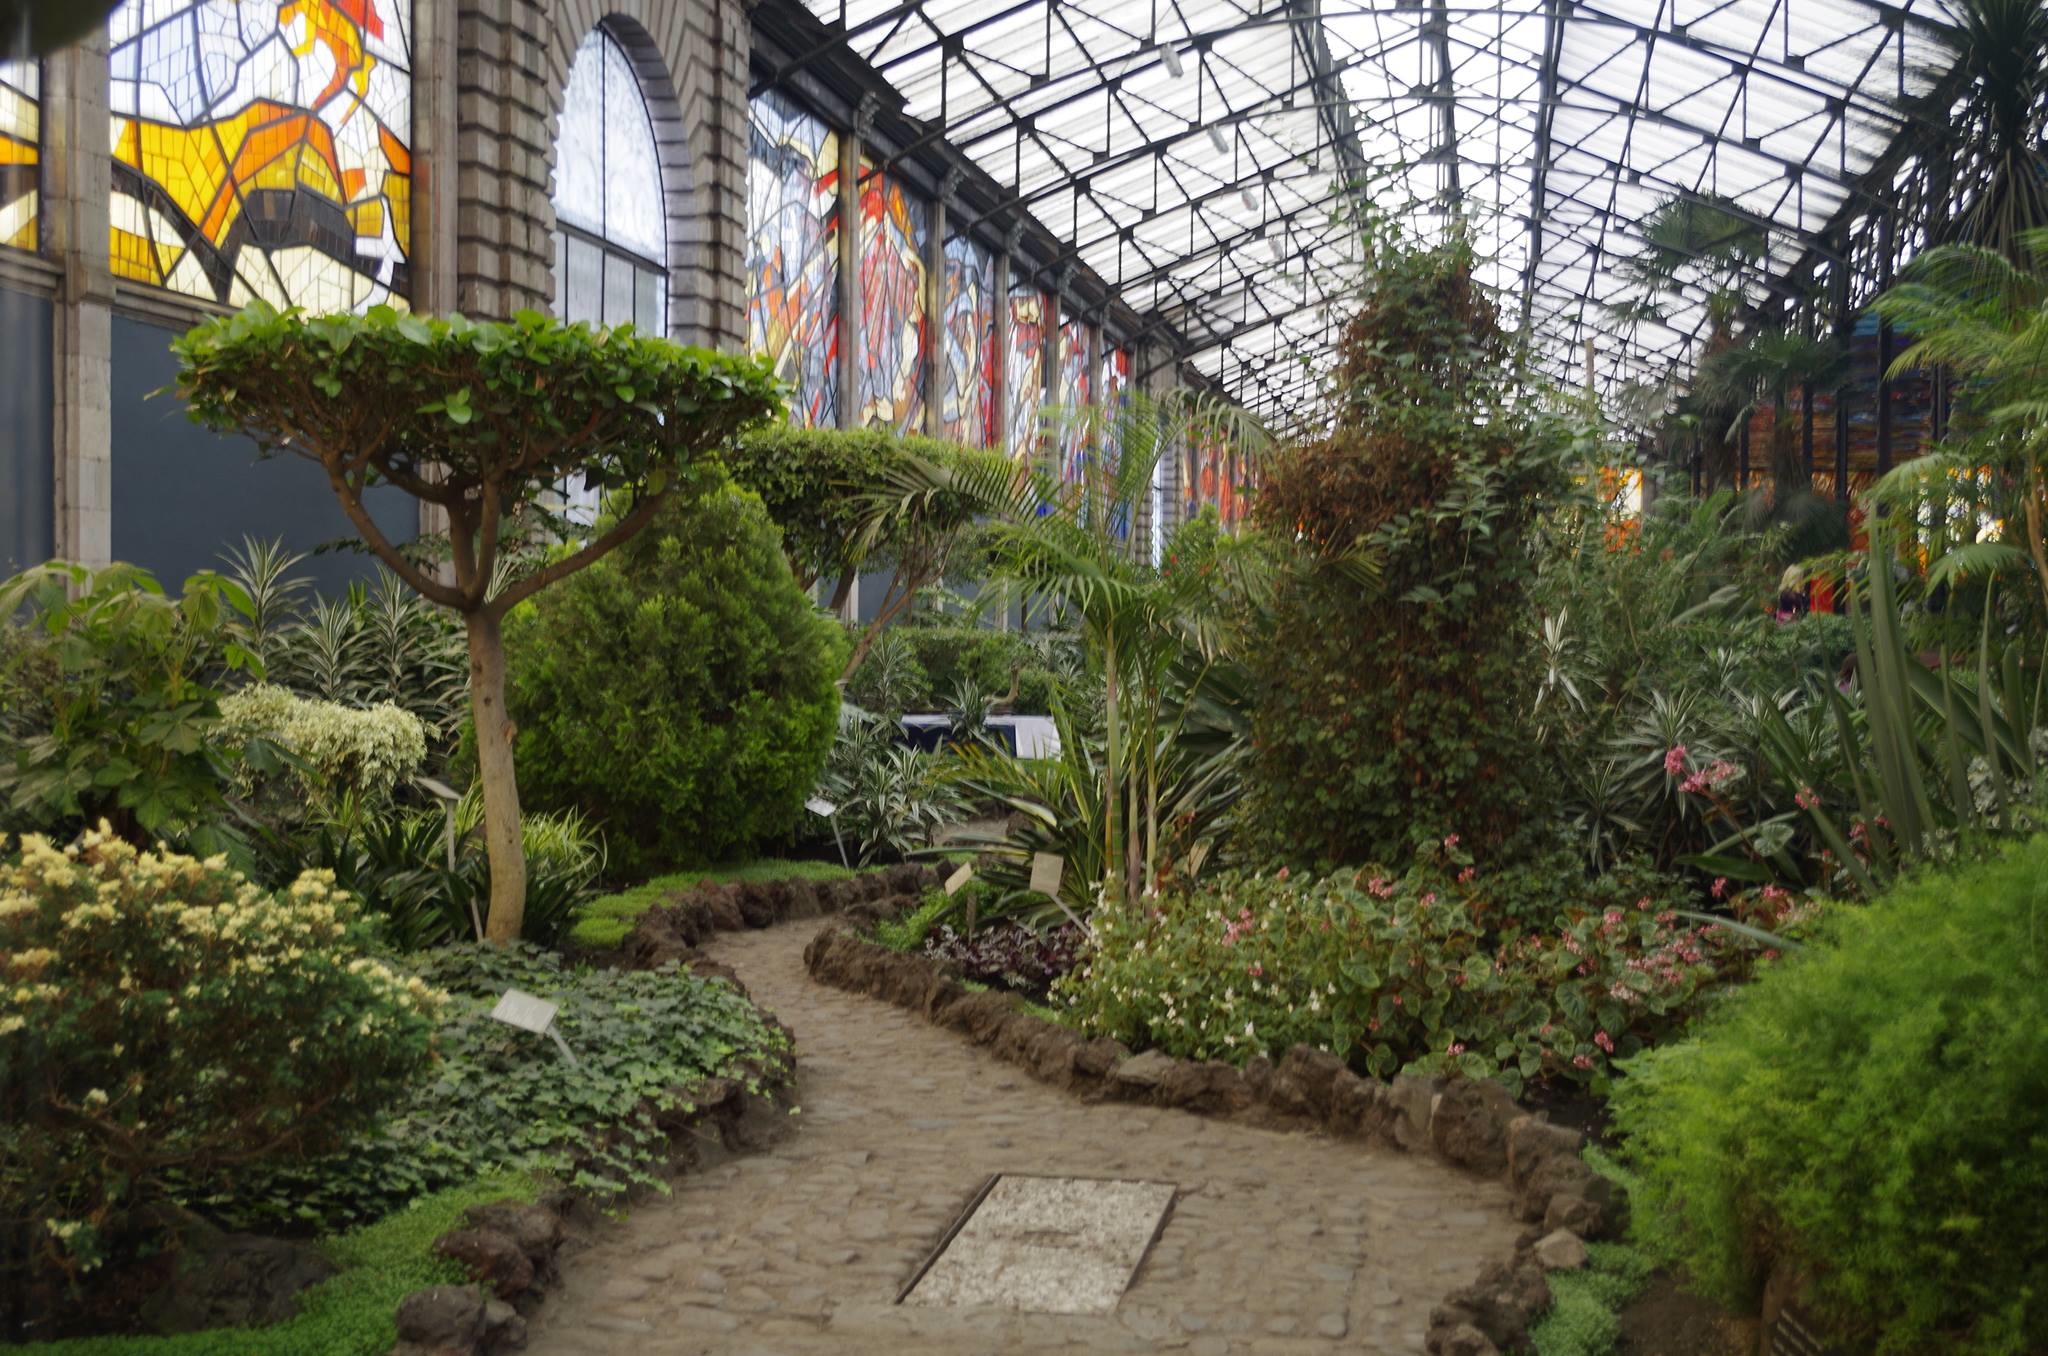
lawn, flower, walkway, backyard, property, botany, garden, landscaping, courtyard, botanical garden, estate, yard, real estate, outdoor structure, landscape architect